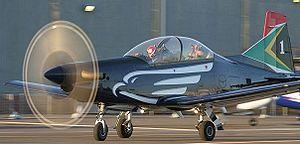
La Base aérienne de Langebaanweg est une base aérienne des forces aériennes sud-africaines.